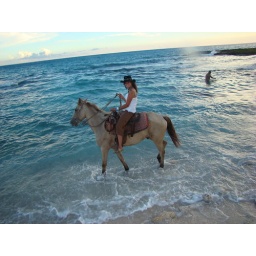
on horse back by the beach